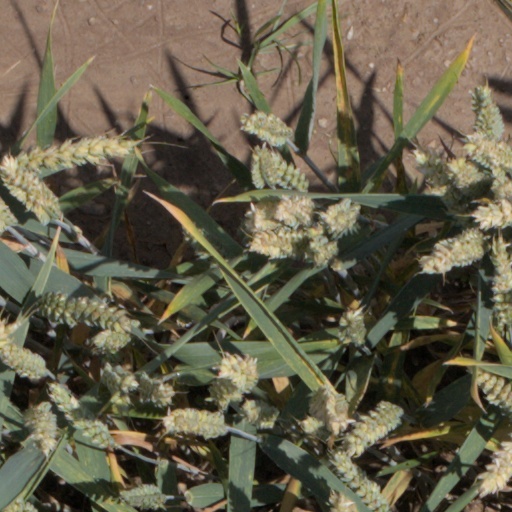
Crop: wheat